Travancore

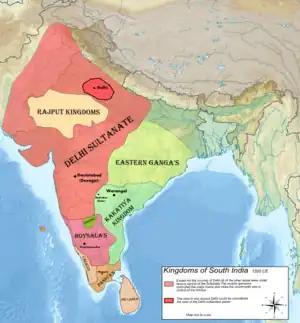
India in 1320 CE. The Kollam-Thiruvananthapuram-Kanyakumari area, located at the southernmost tip of the Indian subcontinent was the main seat of the Ay dynasty and was under the influence of the Pandya dynasty.

The Chera dynasty governed the Malabar Coast between Alappuzha in the south and Kasaragod in the north. The region around Coimbatore was ruled by the Cheras during the Sangam period roughly between the first and the fourth centuries CE and served as the eastern entrance to the Palakkad Gap, the principal trade route between the Malabar Coast and Tamil Nadu. However the southern region of the present-day Kerala state was under the Ay dynasty. During the Ay dynasty, they spoke a language known as Middle Tamil, Later Ay dynasty, conquered and succeeded by the Kulashekara Perumals, based in Kollam (later known as Venad), during the period of the Chera Kulashekara Perumal (Keralaputras) dynasty, the language evolved into Old-Malayalam. The Quilon copper plates (849/850 CE) are considered the oldest available inscription written in Old Malayalam. Later, the northern regions of Thiruvananthapuram, Kollam, Alapuzha, and Pathanamthitta districts became proper Malayalam-speaking populations in Kerala, while the other districts showed influences from Arabic, Tamil and Kannada languages. During the period of Pattom Thanu Pillai, Travancore was referred to as Malayalam state or the land of proper Malayalis.